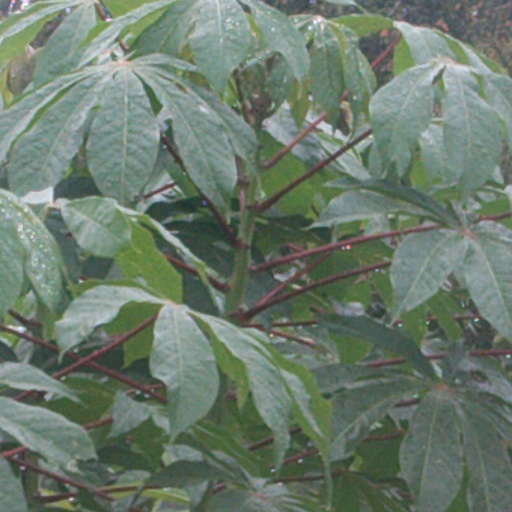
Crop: cassava